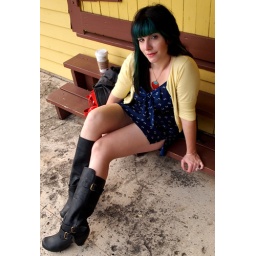
boat house at the barnacle in coral gables